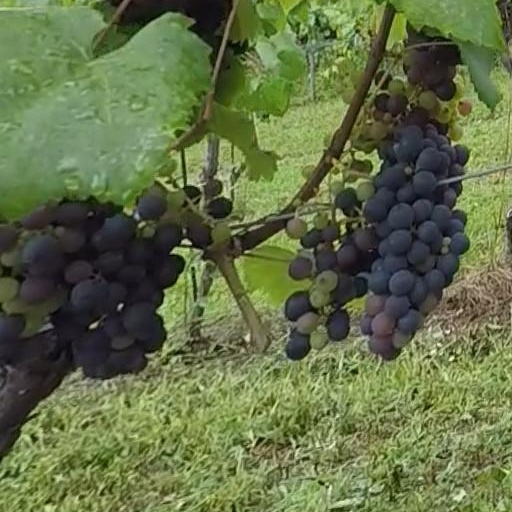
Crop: grape